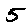
Label: 5